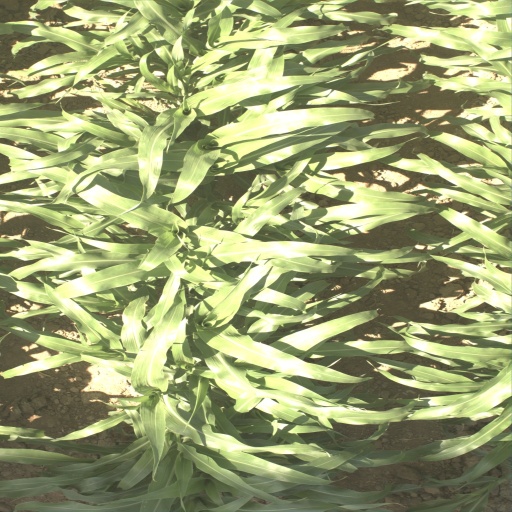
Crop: sorghum